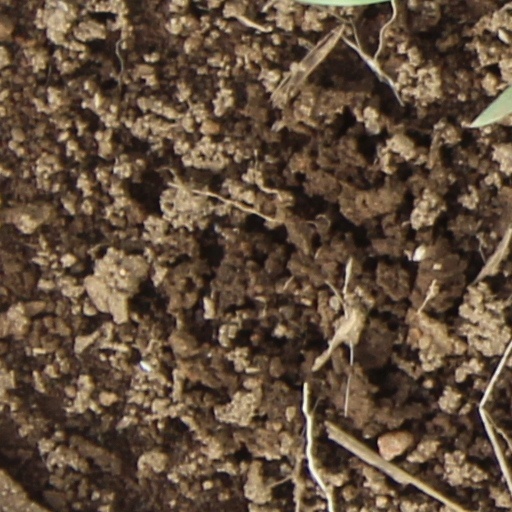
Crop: wheat